Golf Story

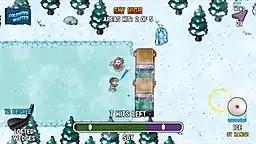
The game takes place over several different locales, including an icy land.

"Golf Story" is a top-down adventure game based on the sport of golf. The game follows a down-on-his-luck golfer attempting to reclaim his childhood love of the game, passed down to him by his father, after not playing the game for 20 years. The player character attempts to impress his estranged wife and play on the professional tour.